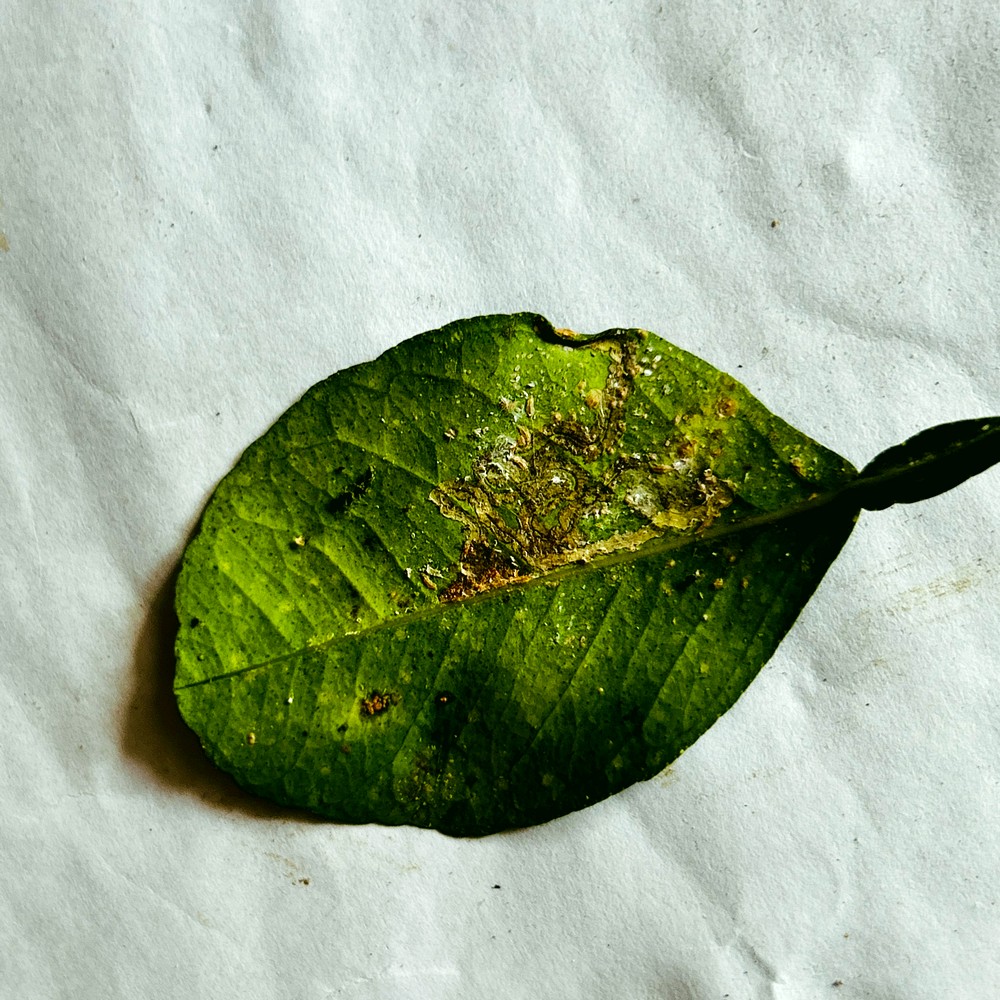
Label: Bacterial Blight